Basileus

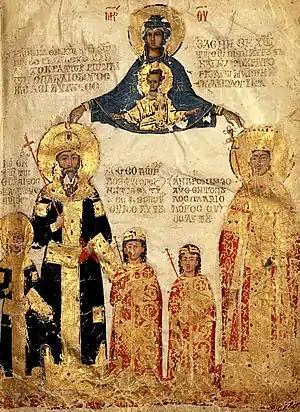
Early 15th-century miniature depicting Emperor Manuel II Palaiologos with his family: empress Helena Dragaš, and three of their sons, John, Andronikos and Theodore. The full imperial title uses both typically Byzantine and revived archaic Roman elements: "",

"Basileus" and "Megas Basileus"/"Basileus Megas" were exclusively used by Alexander the Great and his Hellenistic successors in Ptolemaic Egypt, Asia (e.g. the Seleucid Empire, the Attalid kingdom and Pontus) and Macedon. The feminine counterpart is "basilissa" (queen), meaning both a queen regnant (such as Cleopatra) and a queen consort. It is at this time that the term "basileus" acquired a fully royal connotation, in stark contrast with the much less sophisticated earlier perceptions of kingship within Greece.